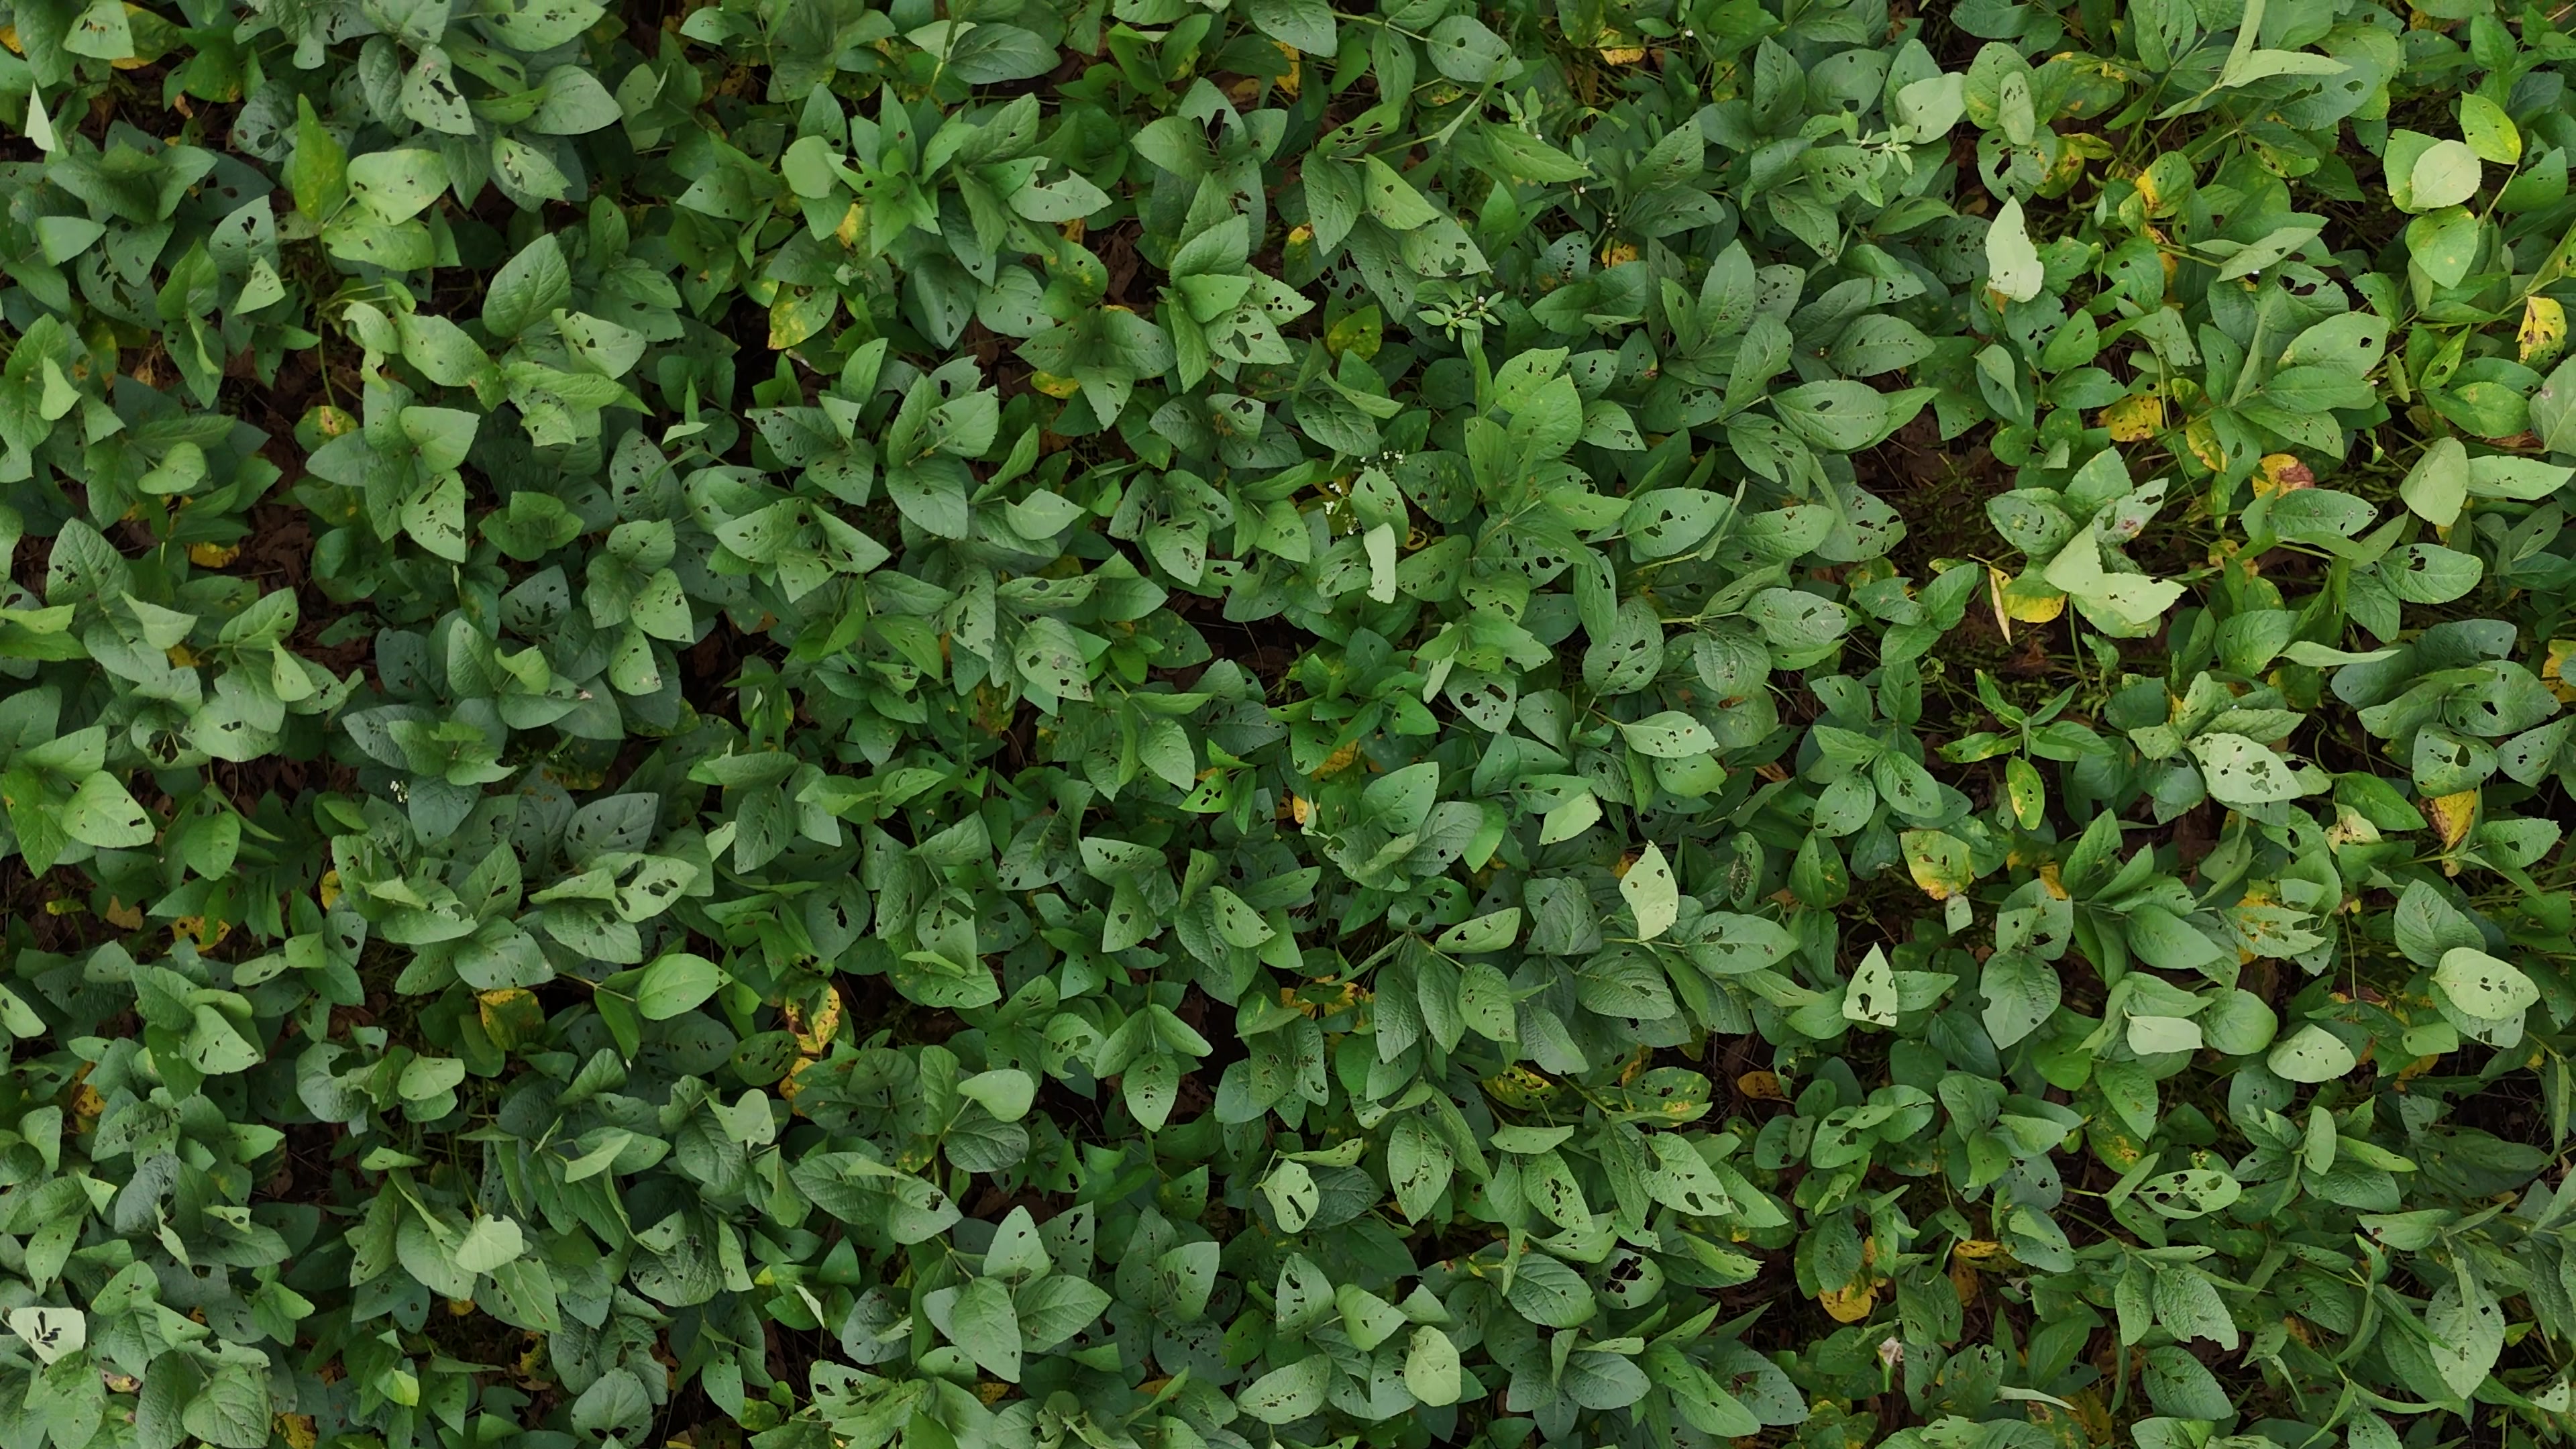
Label: Rust